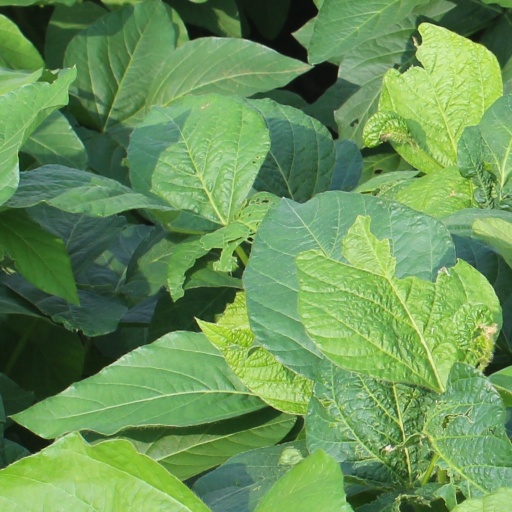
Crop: soybean